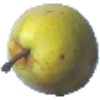
Label: pear_monster